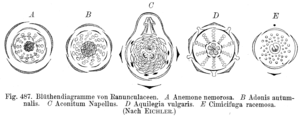
Ranunculaceae, en français les Ranunculacées ou plus traditionnellement les Renonculacées, sont une famille de plantes qui font partie des Dicotylédones vraies. Celle-ci comprend environ 2 500 espèces réparties en une soixantaine de genres.